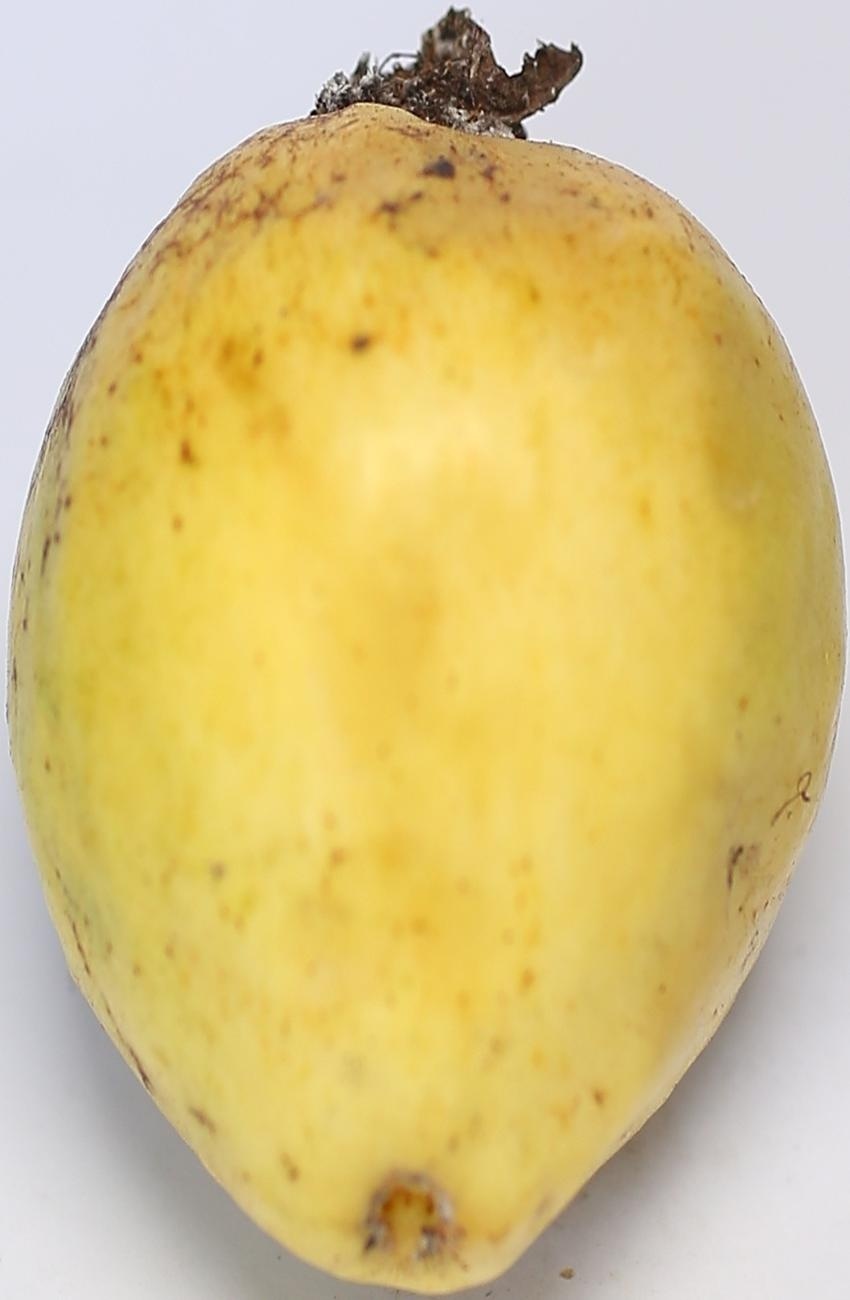
Maturity: ripe
Variety: riyali